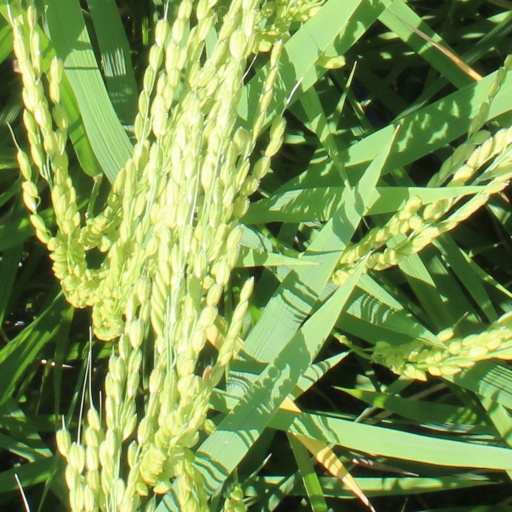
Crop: rice